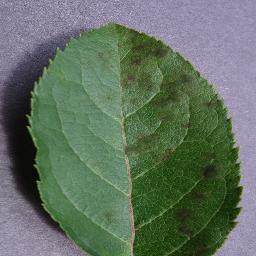
Label: Apple___Apple_scab